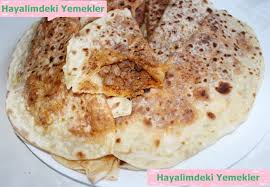
Yemek: gozleme